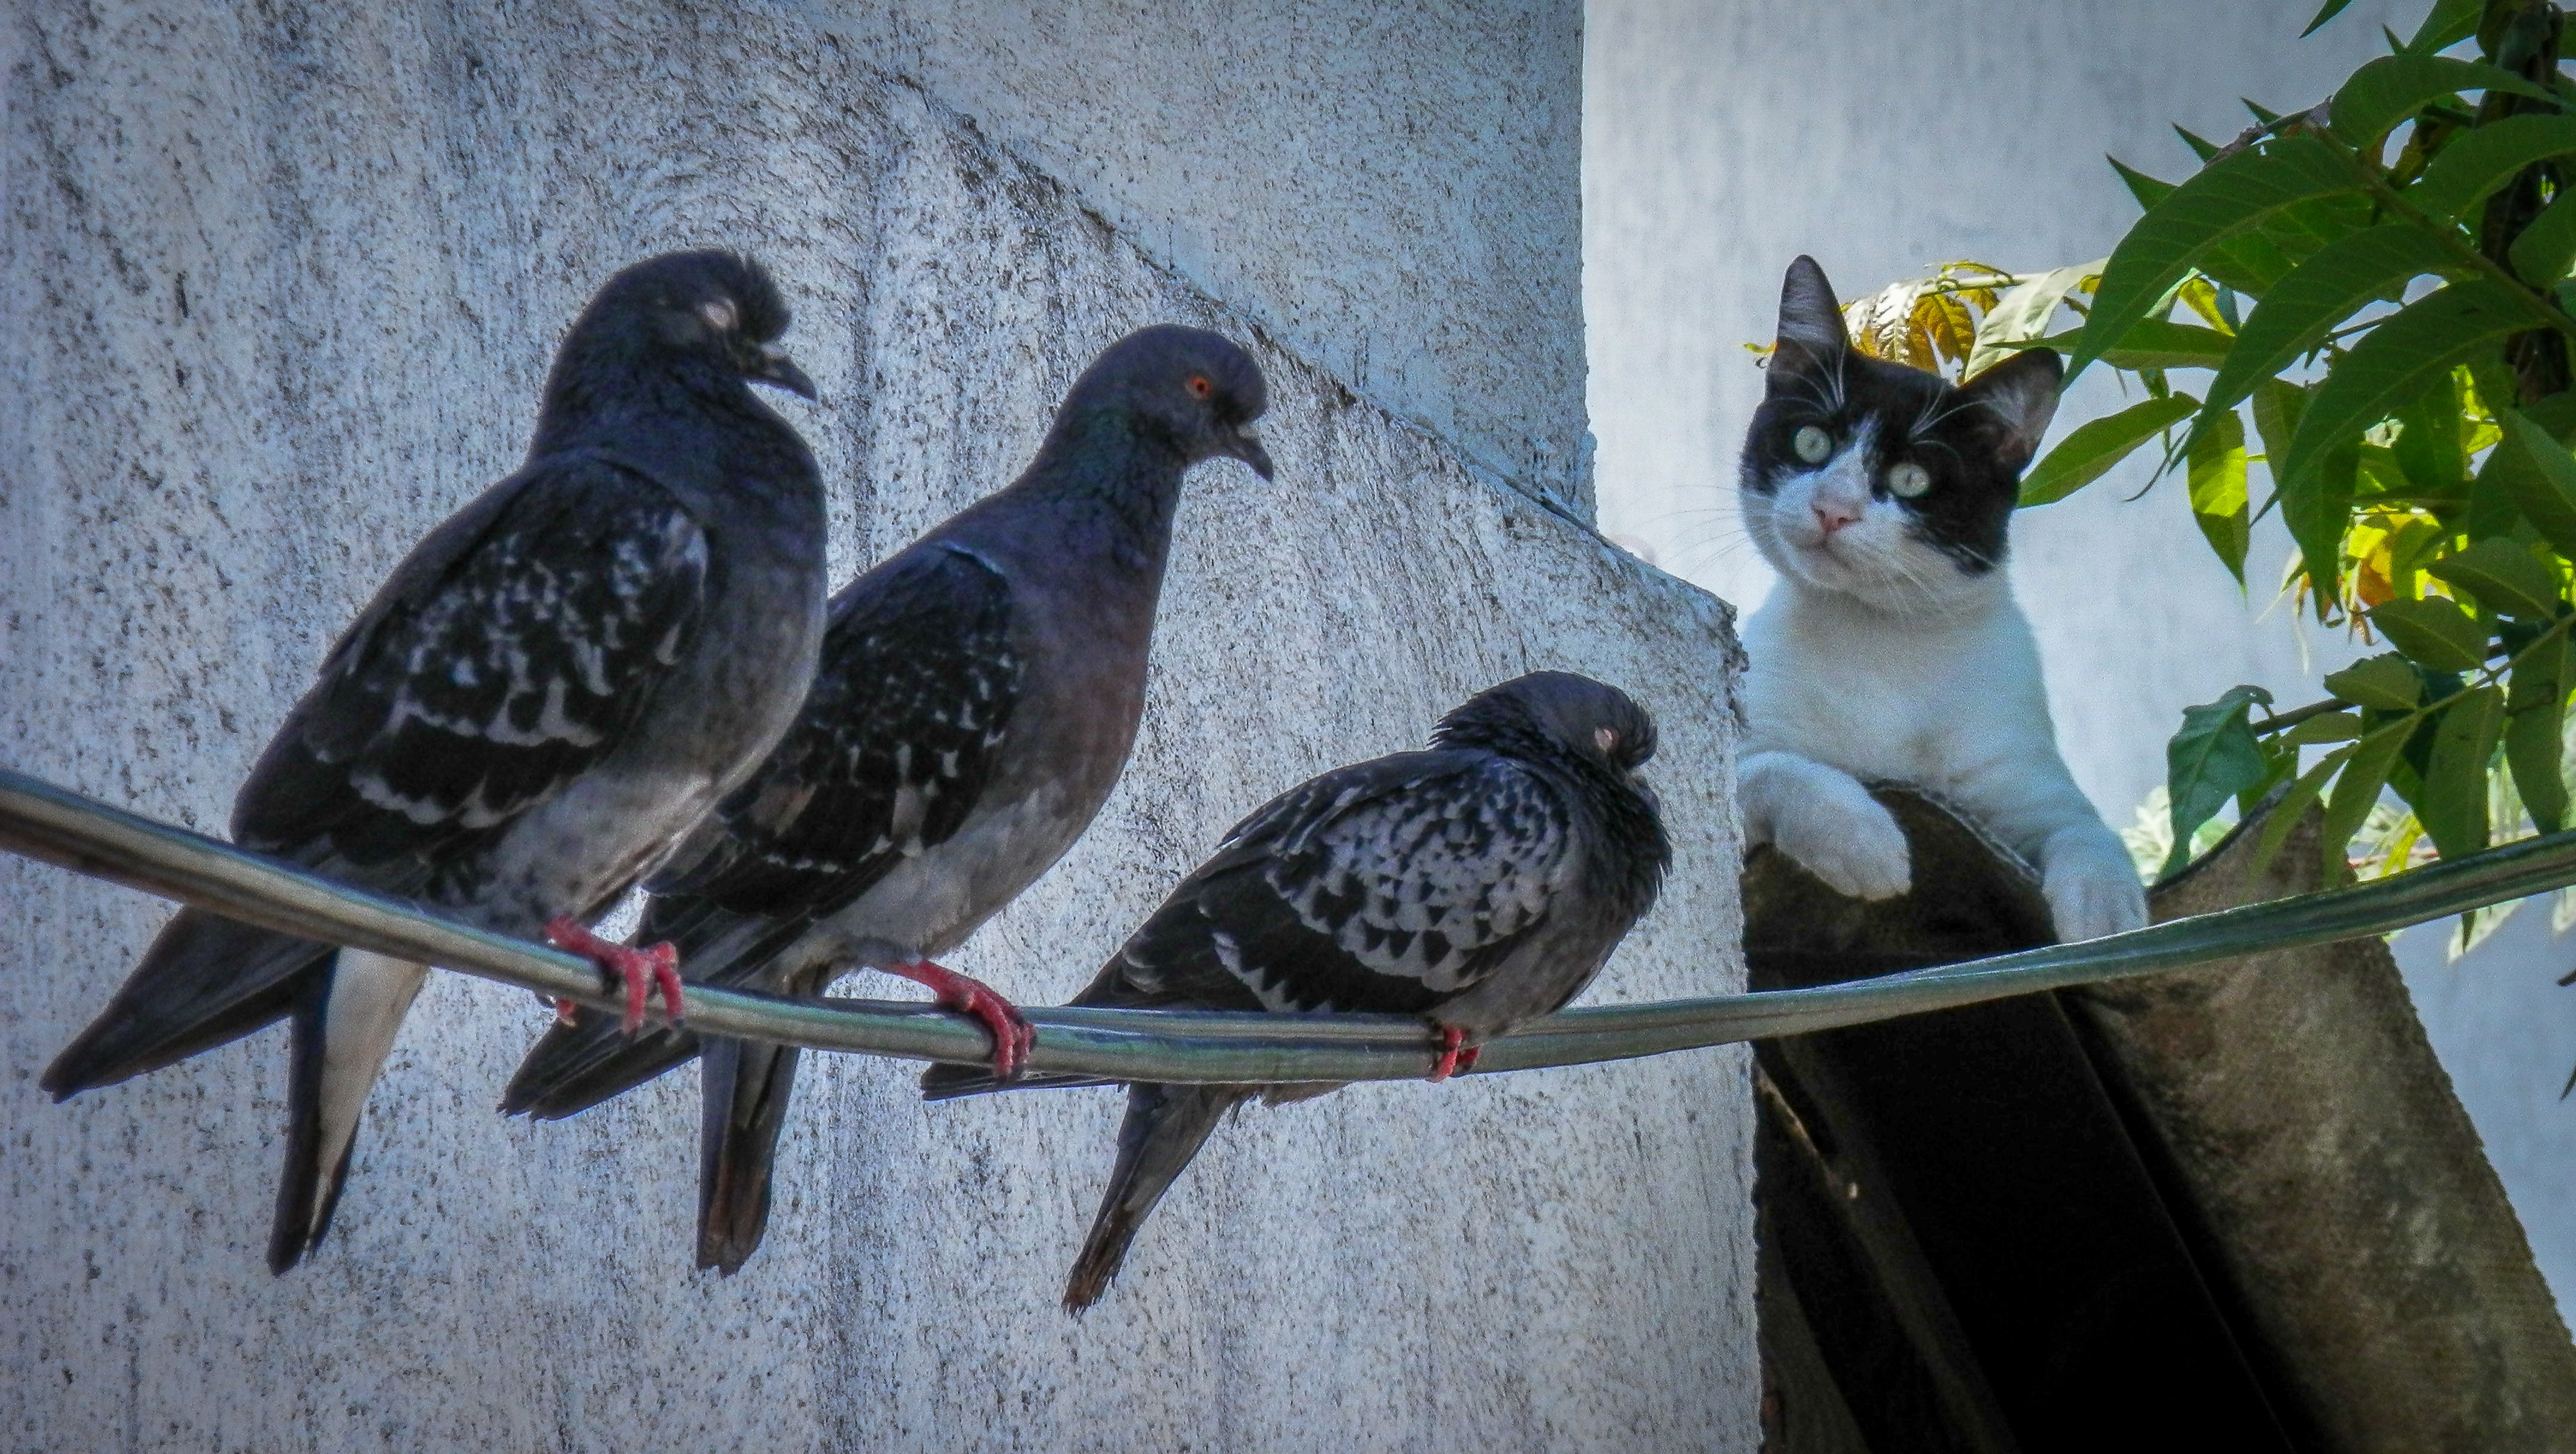
watch, bird, animal, cat, fauna, birds, vertebrate, hunt, domestic, roofs, doves, pigeons and doves